Suffolk

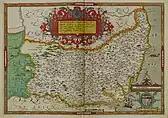
Hand-drawn map of Suffolk by Christopher Saxton from 1573

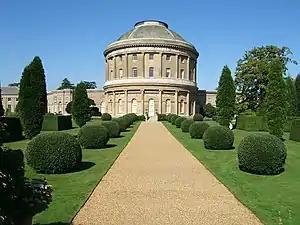
Ickworth House close to Bury St Edmunds

Suffolk is also home to nature reserves, such as the RSPB site at Minsmere, and Trimley Marshes, a wetland under the protection of Suffolk Wildlife Trust. The clay plateau inland, deeply intercut by rivers, is often referred to as 'High Suffolk'.